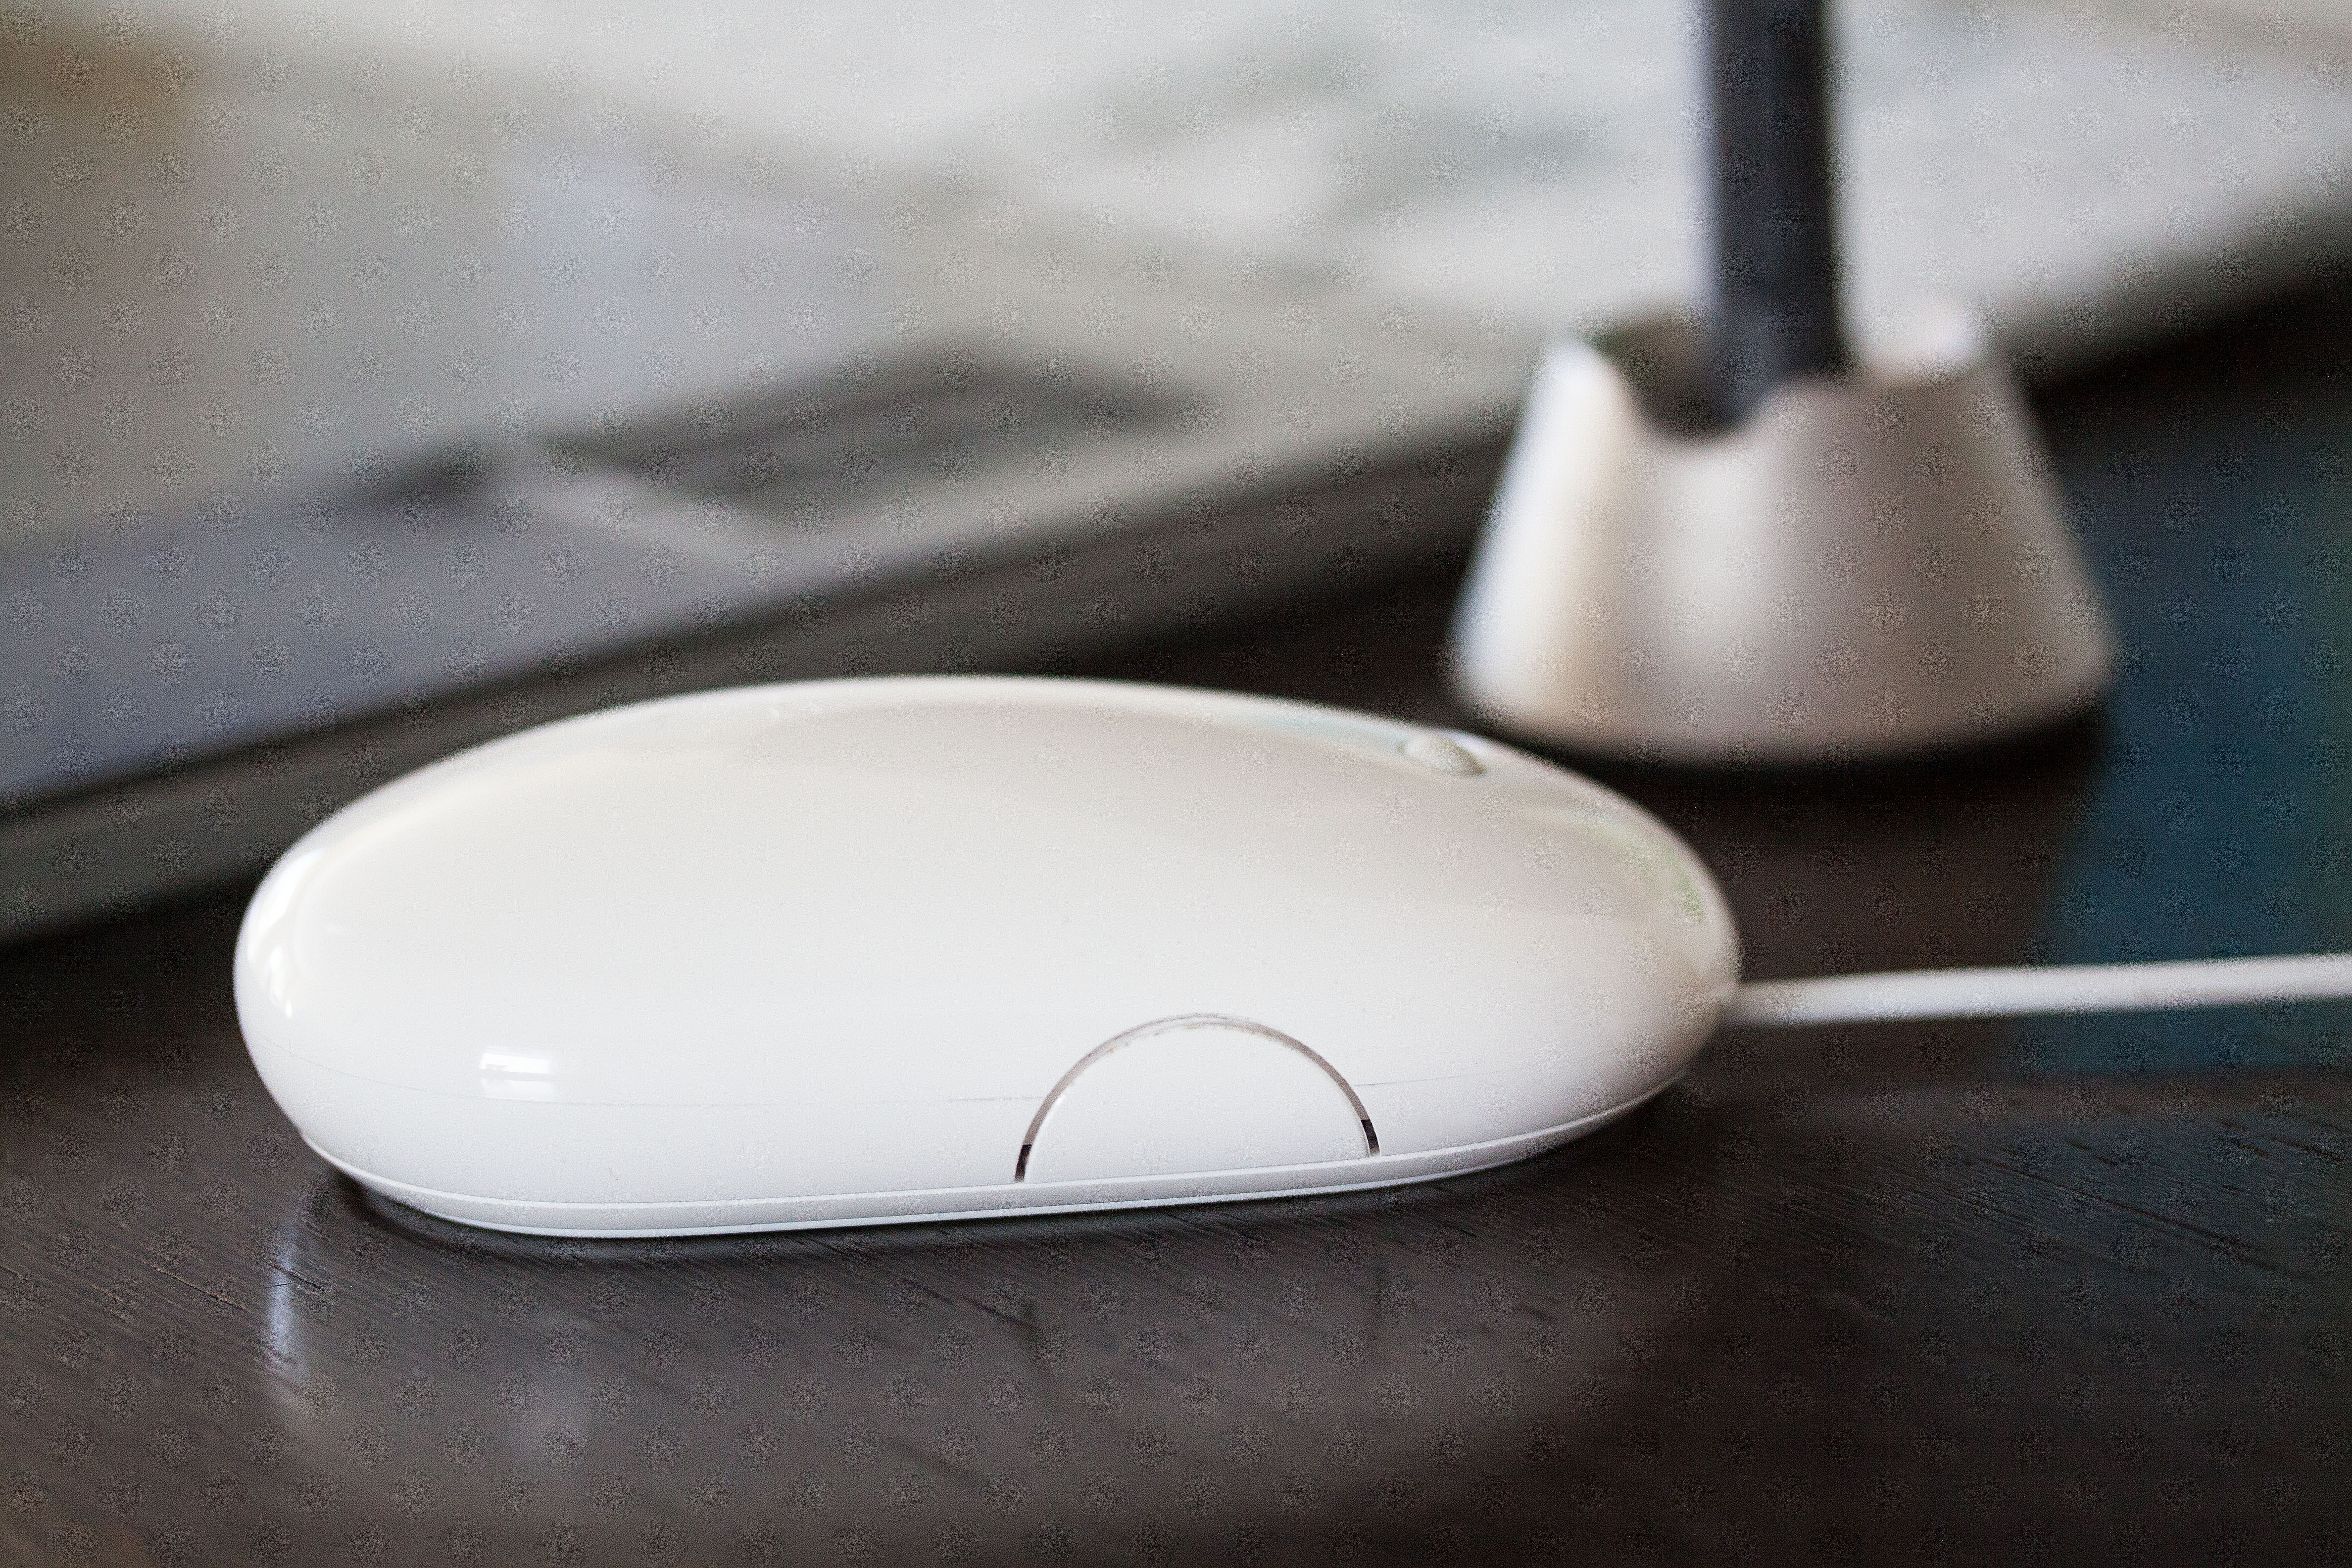
apple, creative, keyboard, technology, white, mouse, lighting, graphics tablet, mount, shape, graphic design, digital pen